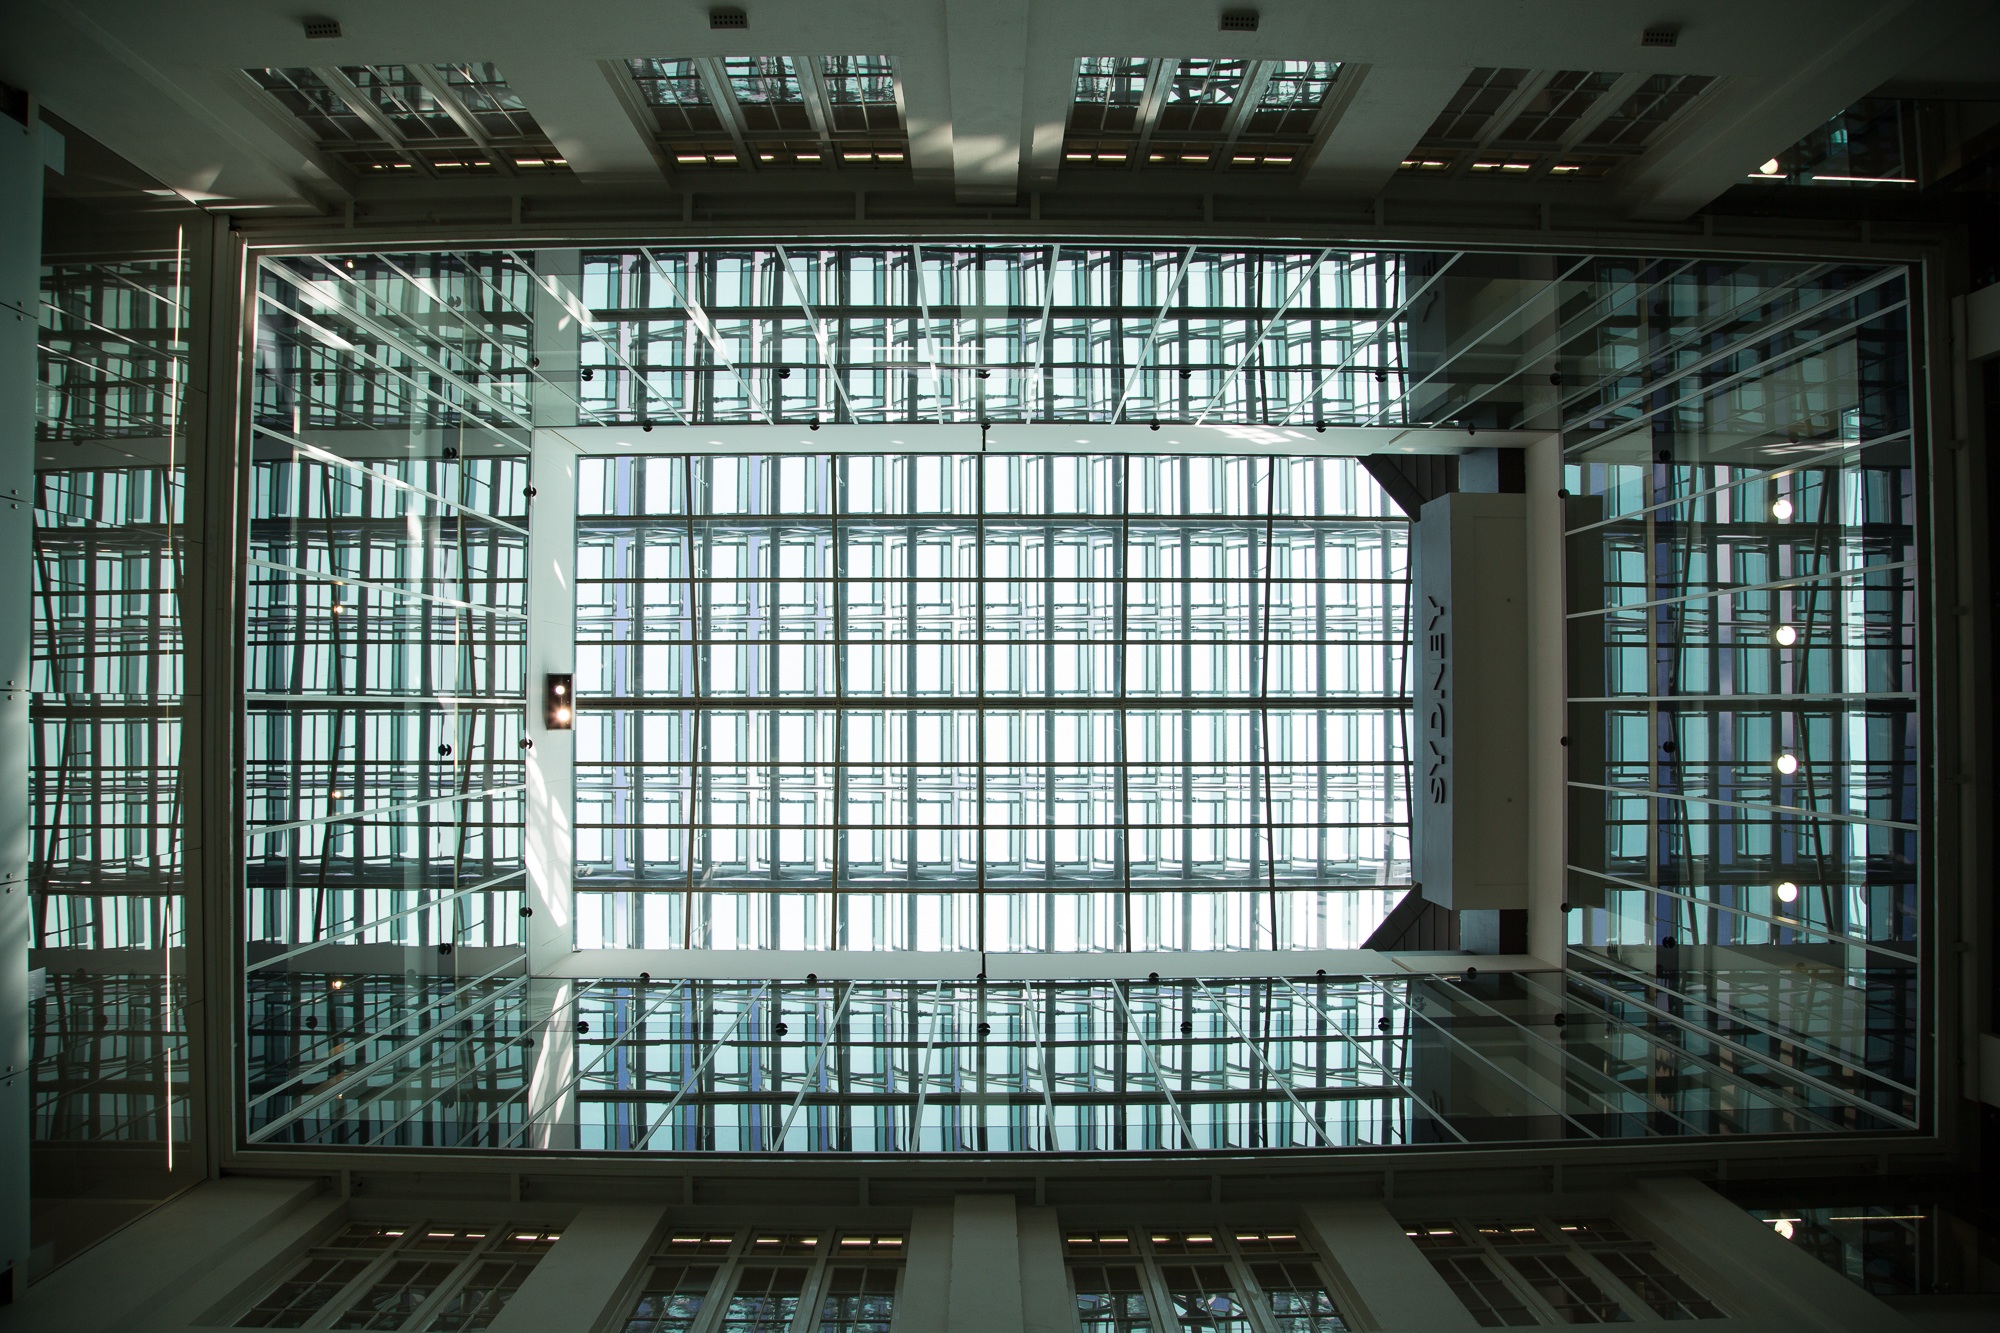
light, architecture, window, glass, ceiling, facade, lighting, interior design, design, symmetry, tourist attraction, headquarters, daylighting, window covering